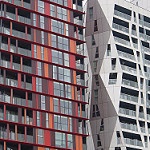
Label: buildings